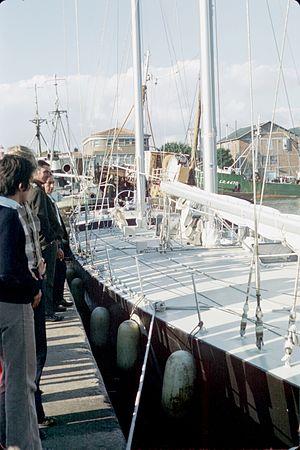
""Vendredi 13"" dans le Bassin des Chalutiers à La Rochelle. Le pont du bateau. Le voilier de course à trois mâts ""Vendredi 13"" a été construit spécialement pour la Transat Anglaise de 1972. Il a été ensuite utilisé comme voilier de croisière dans les Antilles avant d' être offert à l' ancien musée de la plaisance de Bordeaux. La Rochelle, Charente Maritime, France."
Dans le vocabulaire maritime, une claire-voie est un panneau vitré, souvent articulé, recouvrant une écoutille et permettant ainsi l'entrée d'air et de lumière du jour sous le pont d'un bateau.